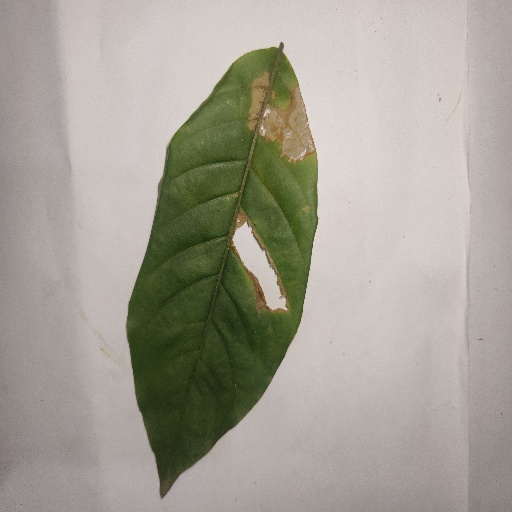
Species: HariTaki
Leaf condition: Bacterial Spot